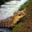
Label: crocodile